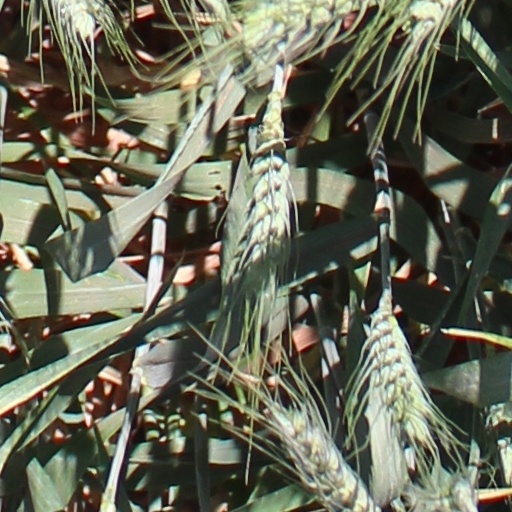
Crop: wheat